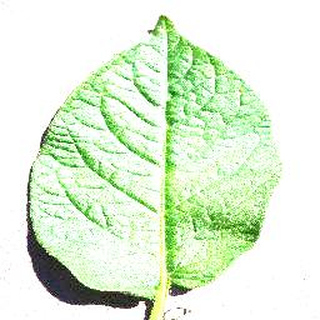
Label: healthy_potato